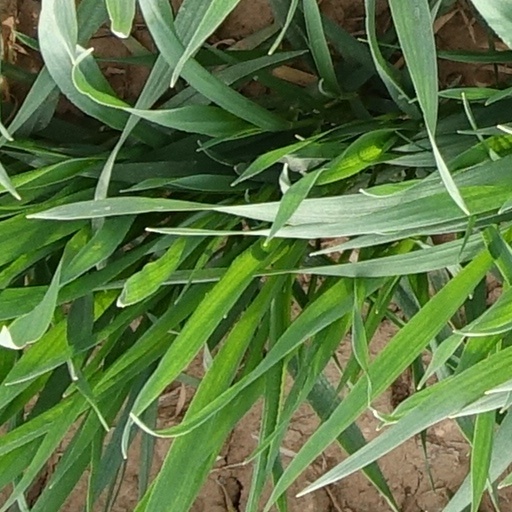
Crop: wheat